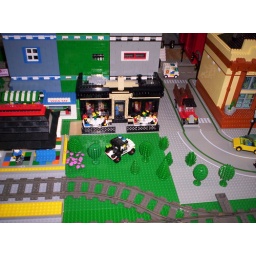
A cute little sidewalk cafe in Lego which reminds me of the Rivoli in Toronto.From the BayLUG exhibit at MOAH.